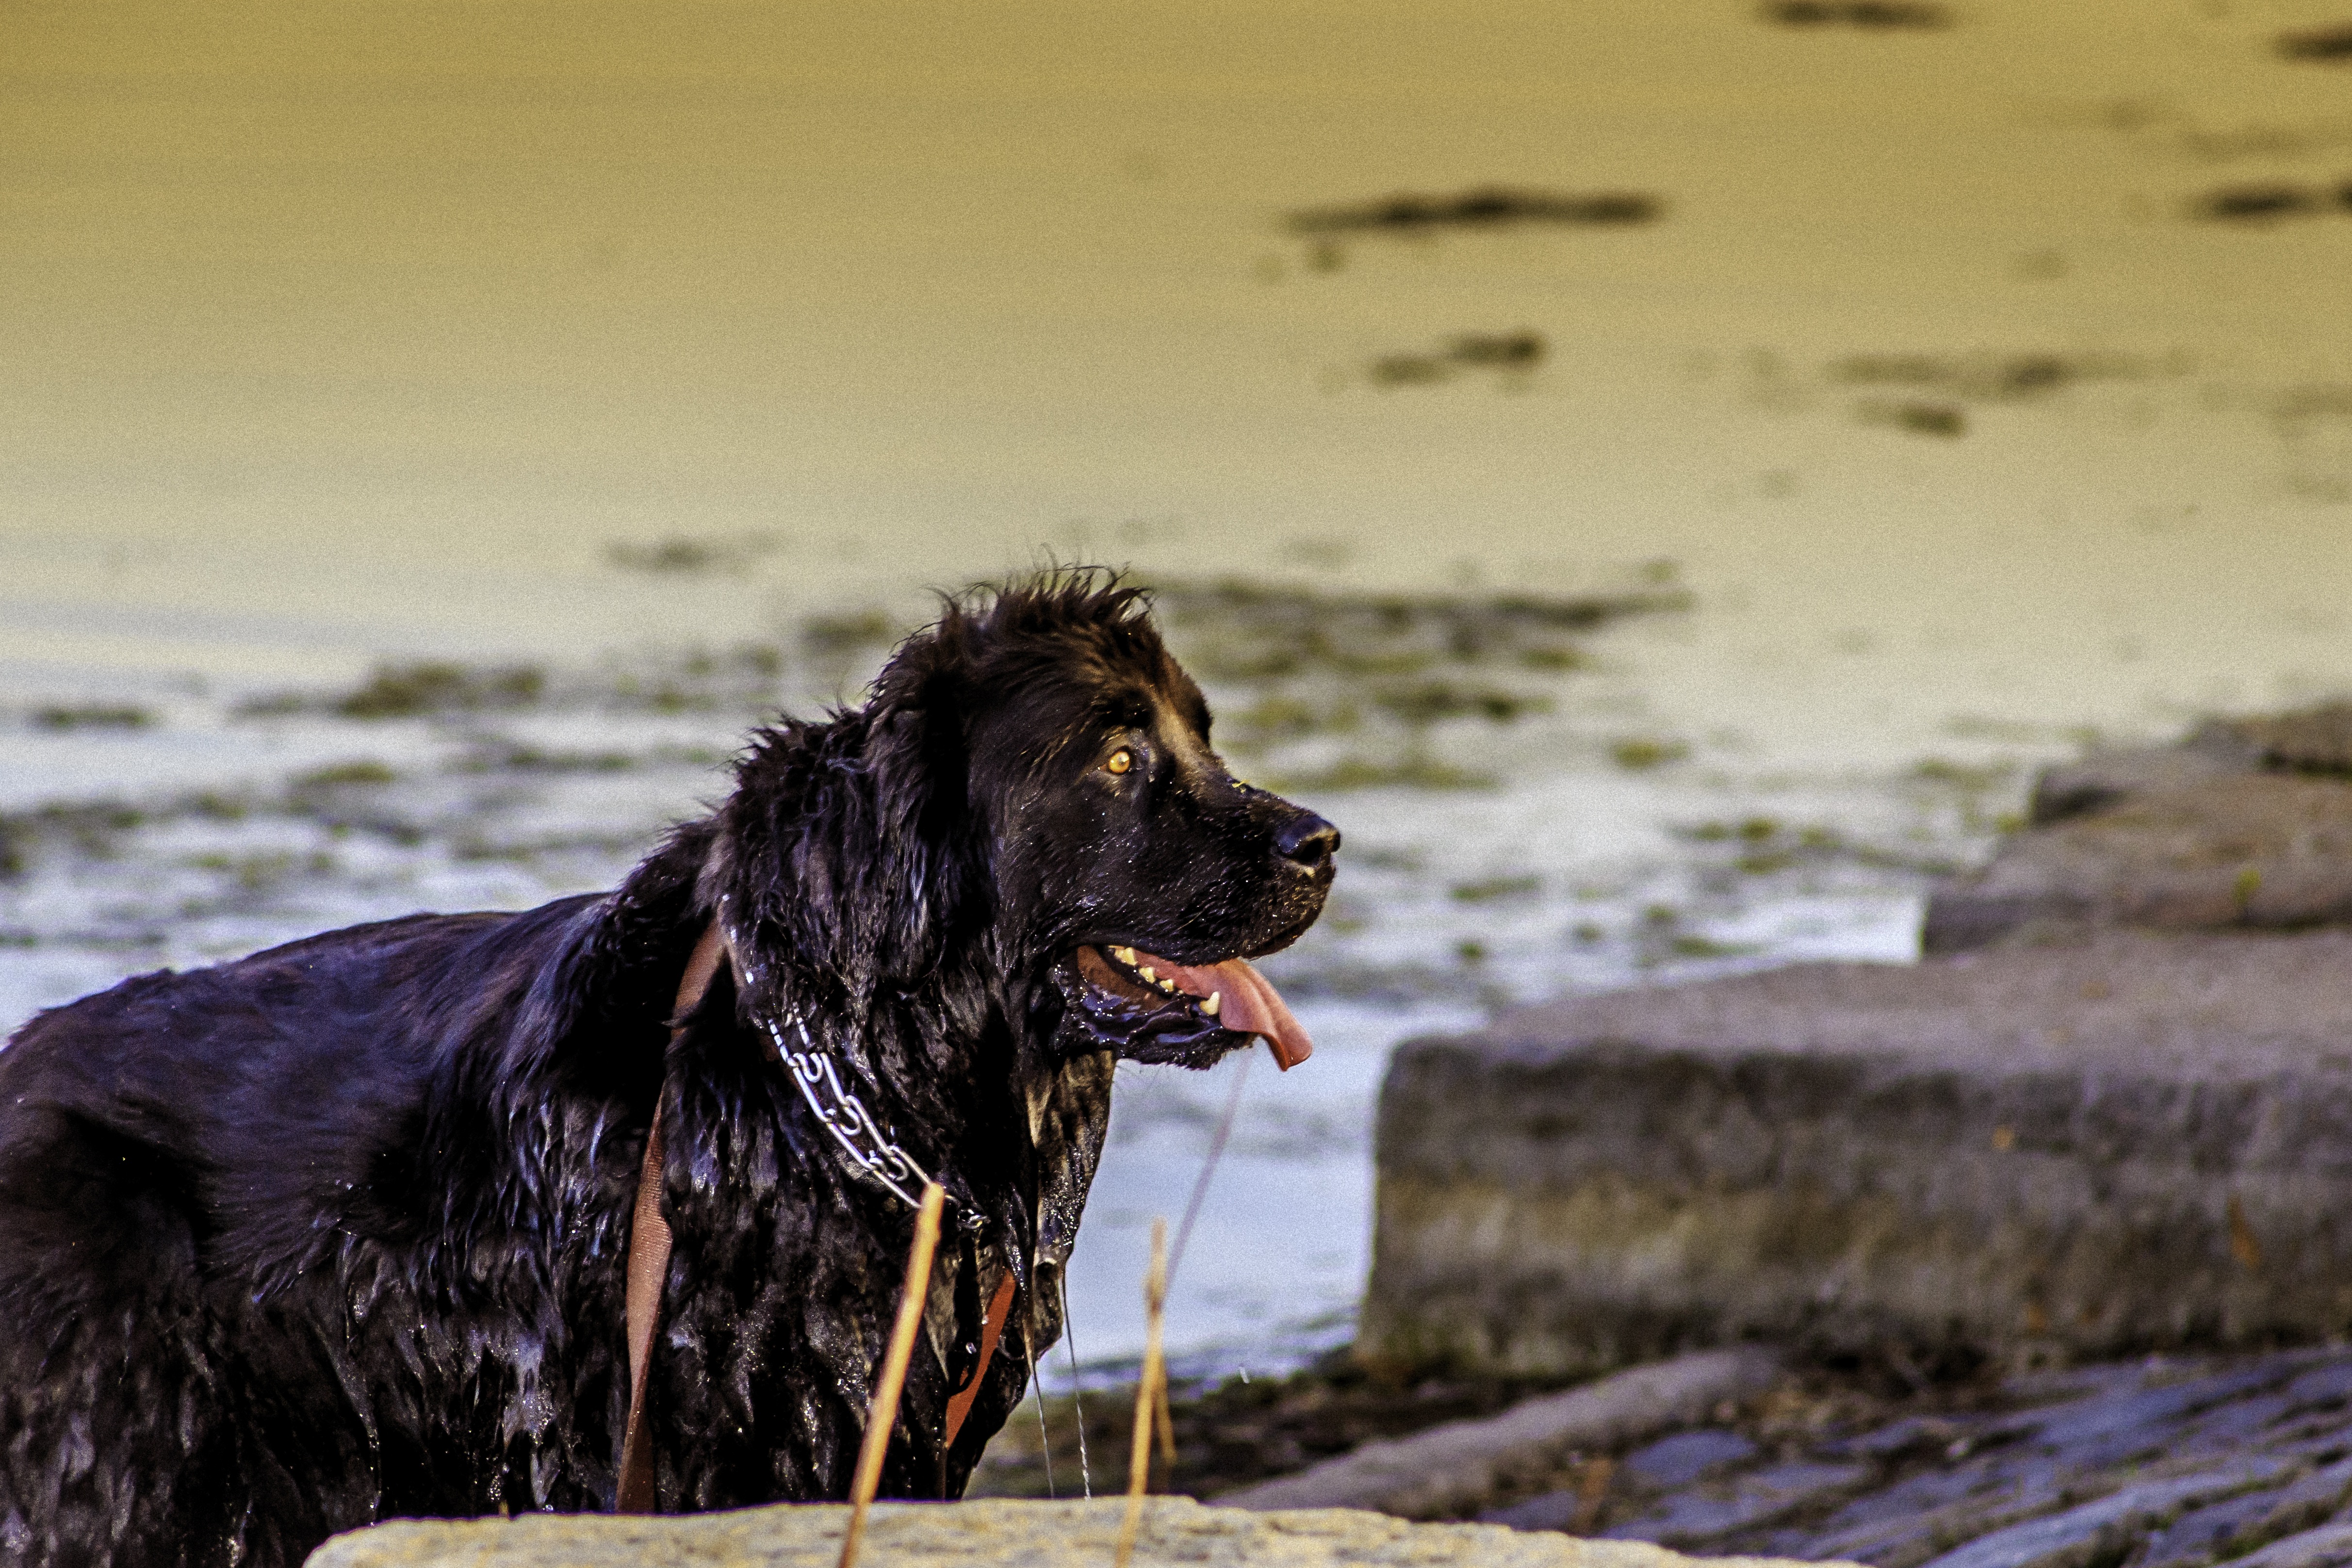
nature, dog, canine, river, pet, mammal, vertebrate, newfoundland, dog like mammal